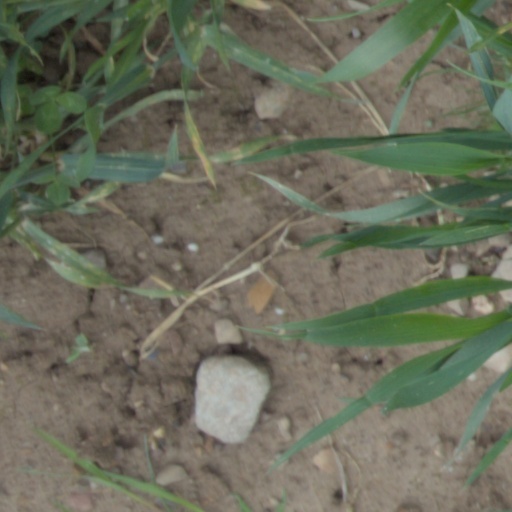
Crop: wheat